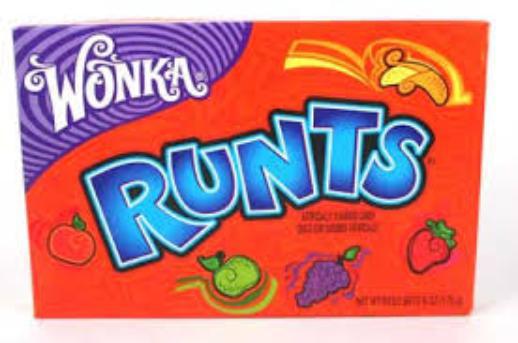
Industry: Food